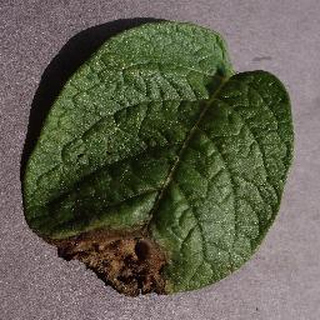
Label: potato_late_blight